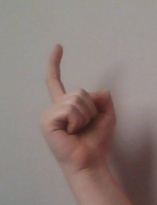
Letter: ra